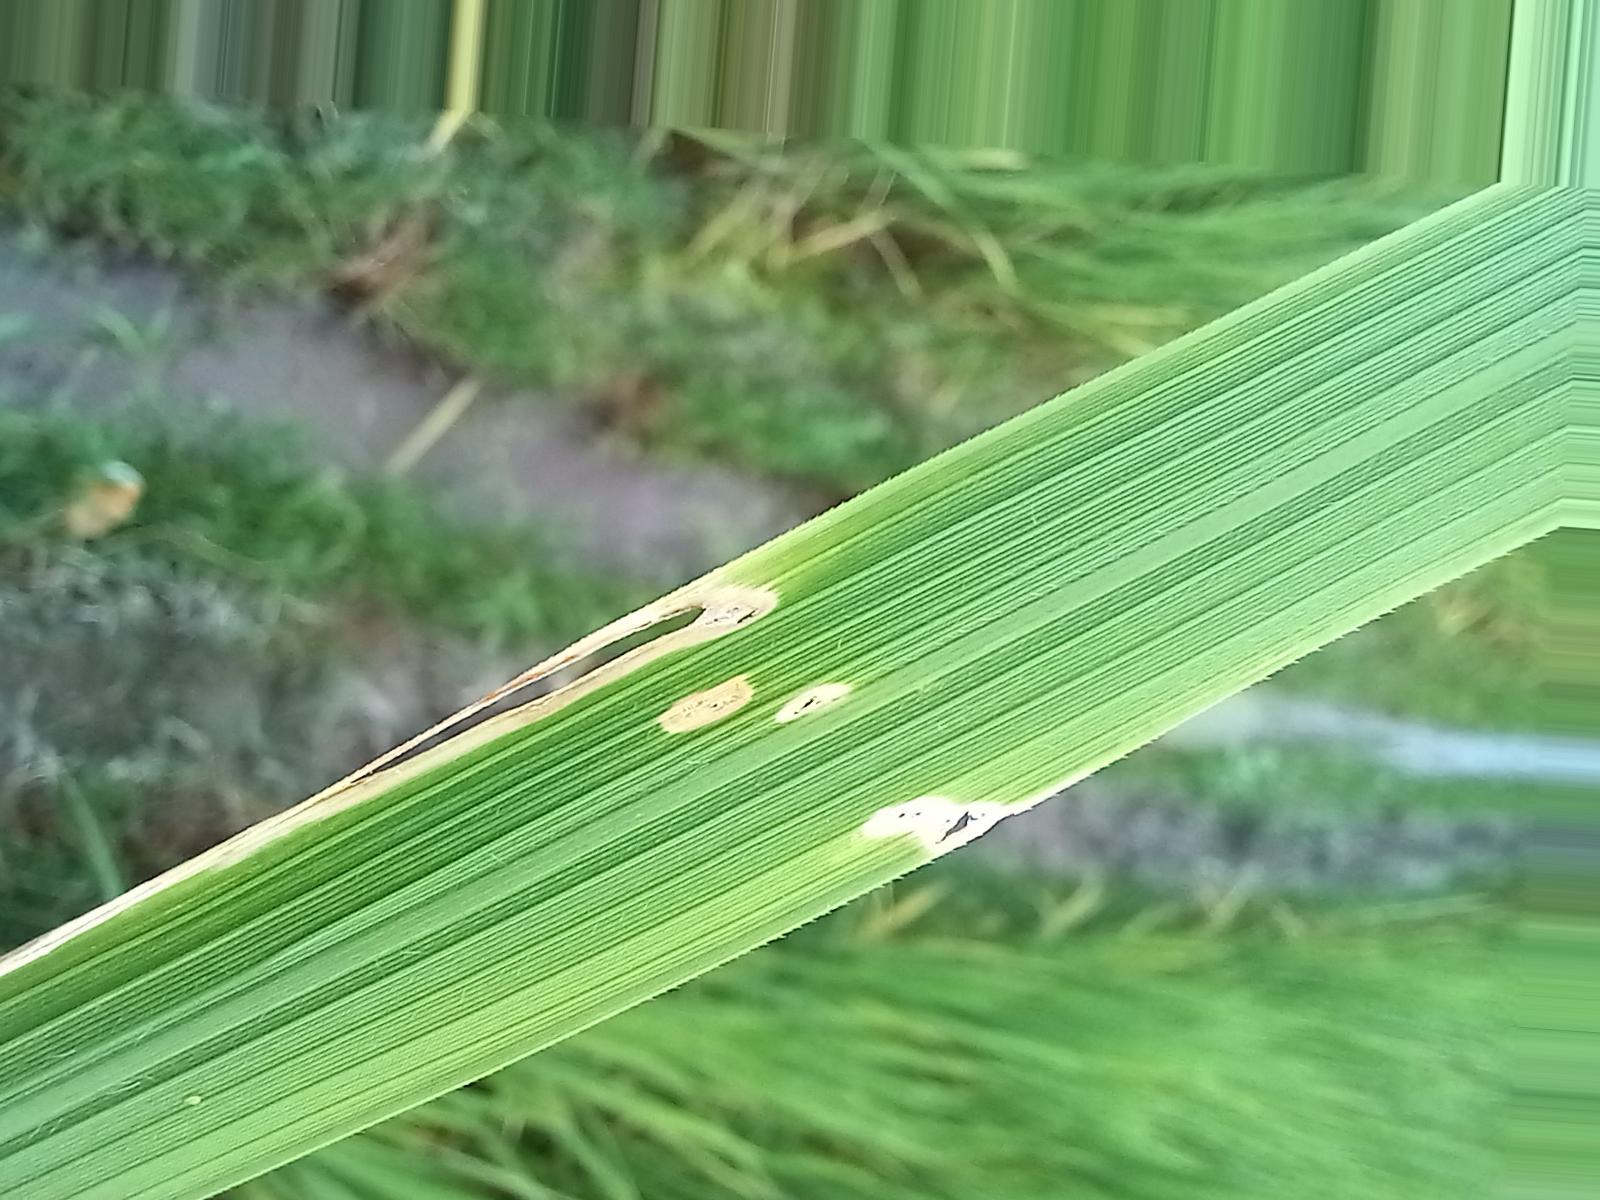
Nhãn: Sâu gai ( Hispa )